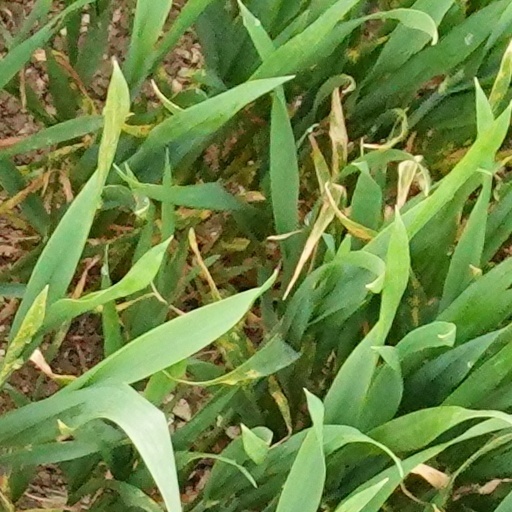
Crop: wheat